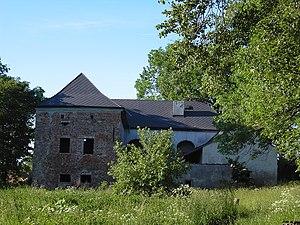
Le tilleul de Lipka est un arbre remarquable, qui pousse dans le village de Lipka au nord-est de Chotěboř, dans la partie centrale de la région protégée des Železné hory.